Gulf Hagas

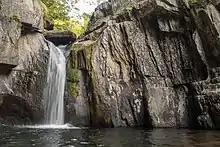
Pool level view at Screw Auger Falls in Gulf Hagas, Maine.

Native Americans certainly lived, hunted, and fished around Gulf Hagas. Gravesites belonging to the mysterious "Red Paint People" have been found in the area. Red ochre, an impure form of iron ore readily available in the area was used by the Red Paint People on their tools, skin and during burials. Grave sites were lined with the red ochre which preserved bodies of the deceased. Burial grounds belonging to Red Paint People have been discovered dating back 7,500 years.